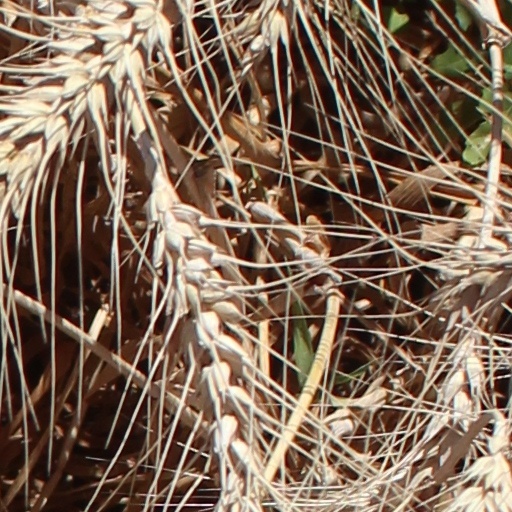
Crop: wheat